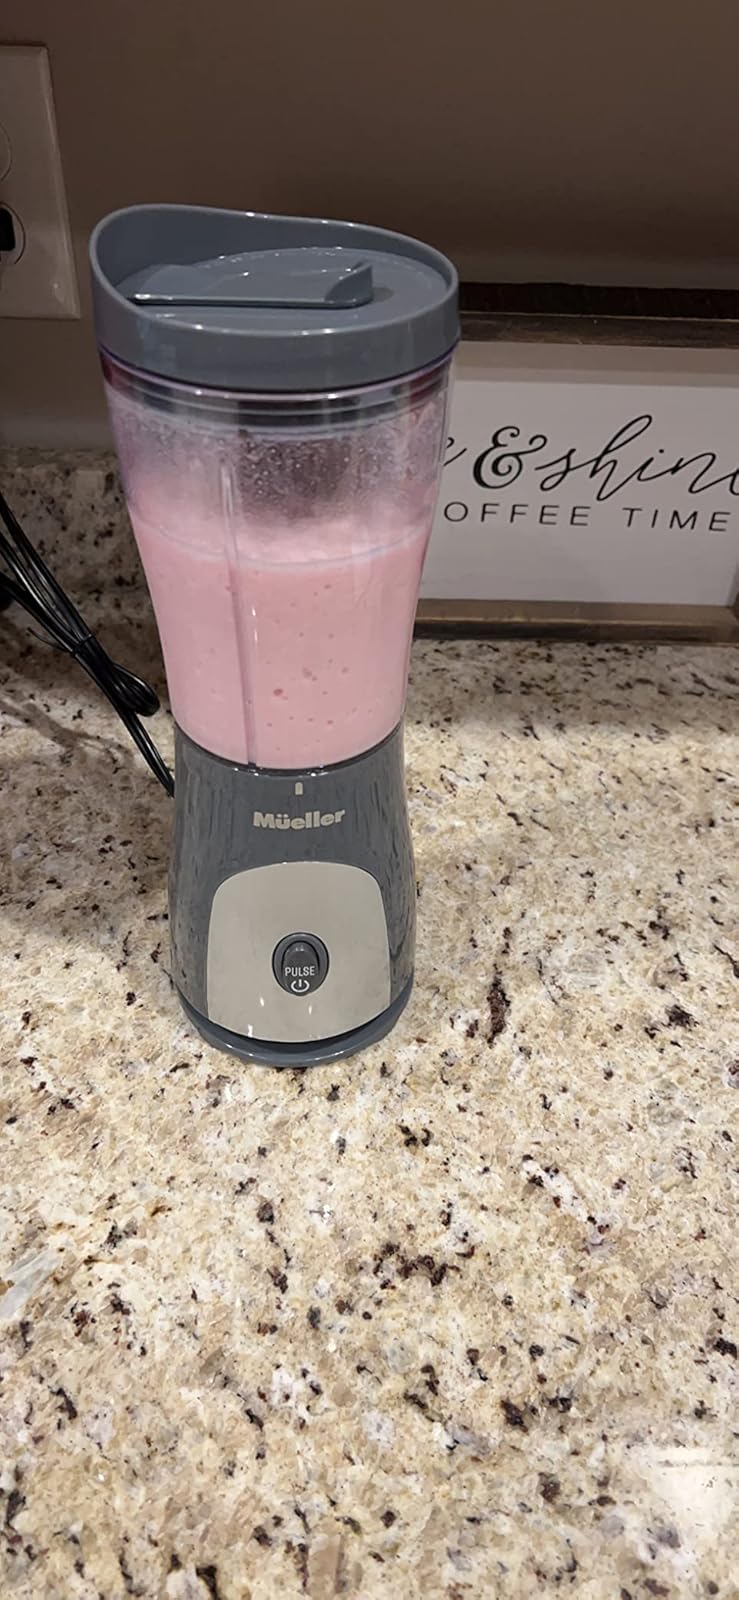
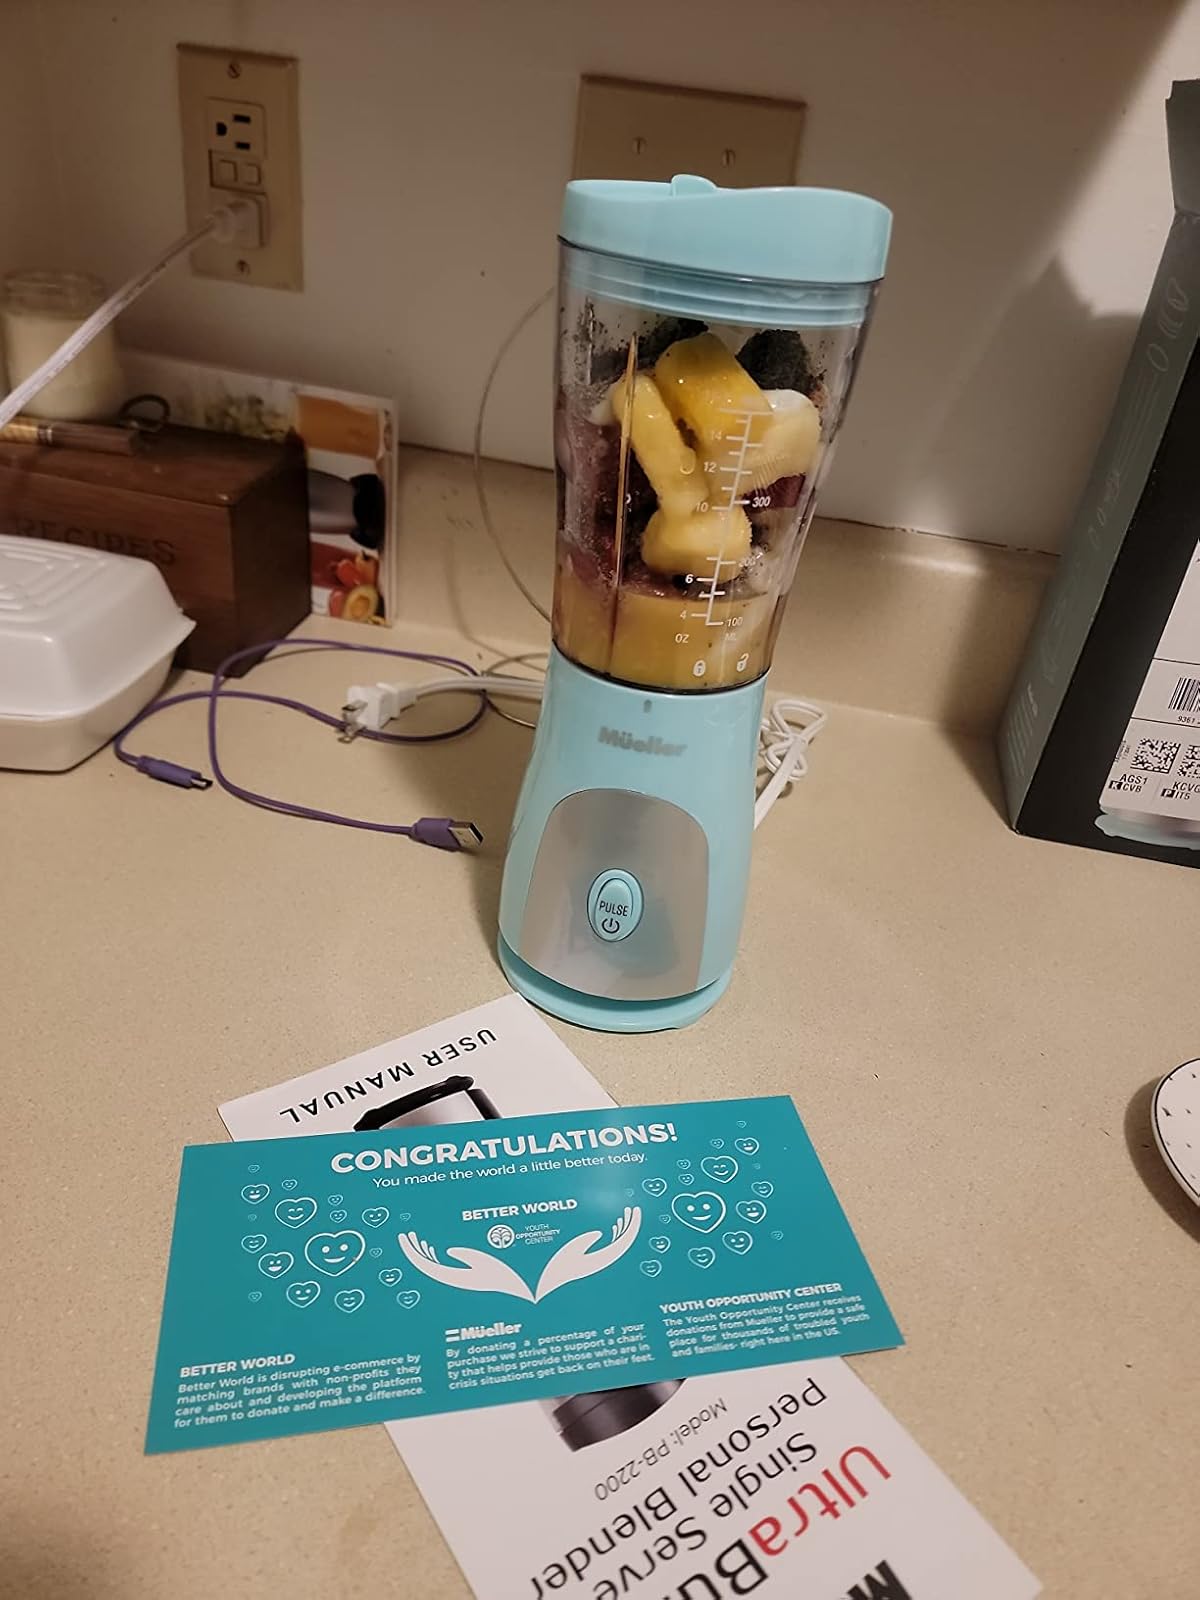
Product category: items_blender
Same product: no